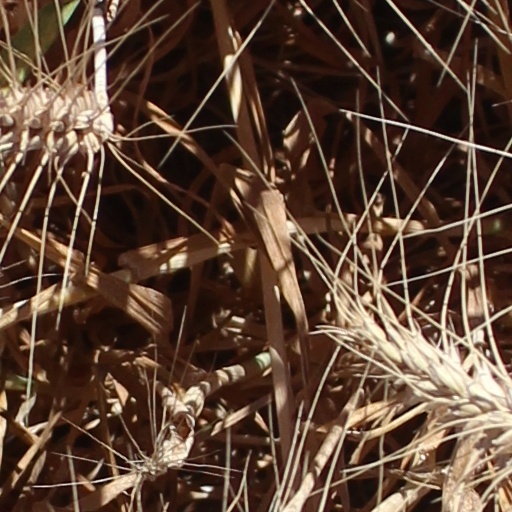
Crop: wheat